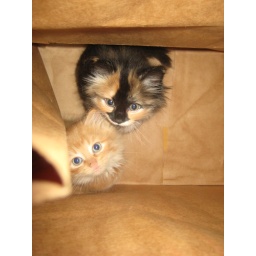
trapped in a big paper bag